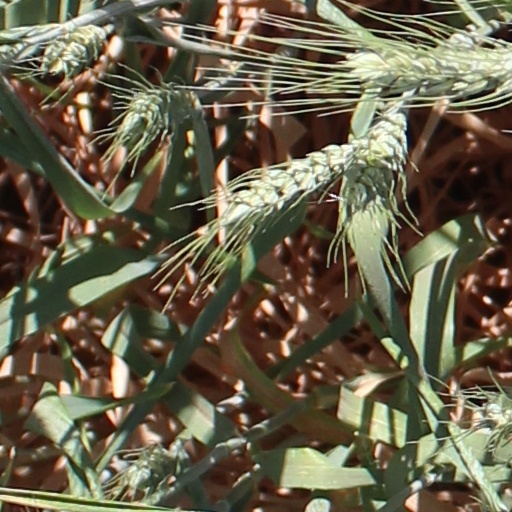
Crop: wheat